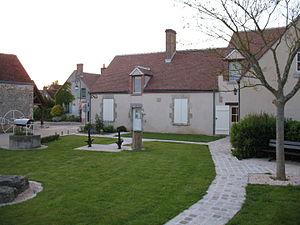
La bibliothèque de Mardié, Loiret, Centre, France
Mardié est une commune française située dans le département du Loiret en région Centre-Val de Loire.